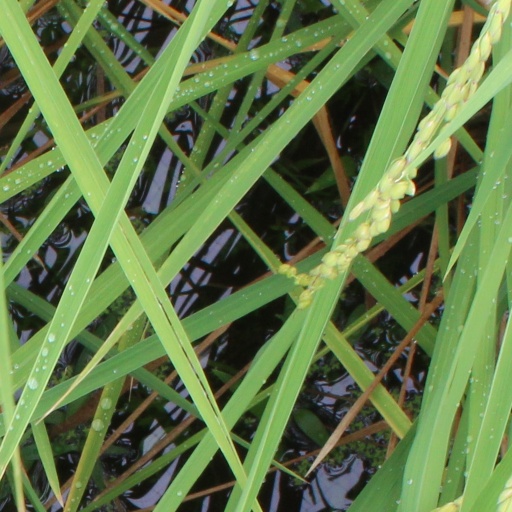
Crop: rice